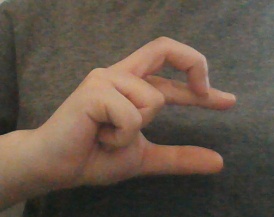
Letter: thal